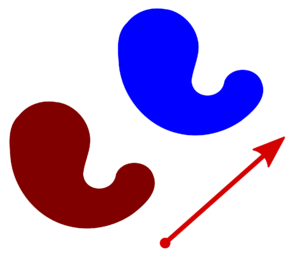
En mathématiques, plus précisément en algèbre linéaire, un espace vectoriel est un ensemble d'objets, appelés vecteurs, que l'on peut additionner entre eux, et que l'on peut multiplier par un scalaire. En d'autres termes, c'est un ensemble muni d'une structure permettant d'effectuer des combinaisons linéaires. Les scalaires sont généralement des nombres réels ou des nombres complexes, ou alors pris dans n'importe quel corps.
En géométrie, une translation est une transformation géométrique qui correspond à l'idée intuitive de « glissement » d'un objet, sans rotation, retournement ni déformation de cet objet.